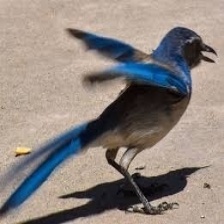
Species: AZURE JAY
Scientific name: CYANOCORAX CAERULEUS
ImageNet parent category: jay